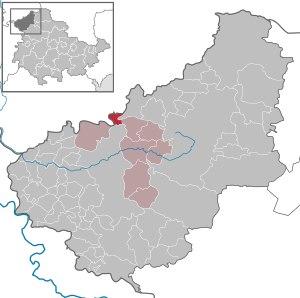
Glasehausen est une commune allemande située dans l'arrondissement d'Eichsfeld en Thuringe.